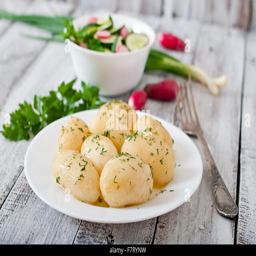
young boiled potatoes with butter and dill on a white plate